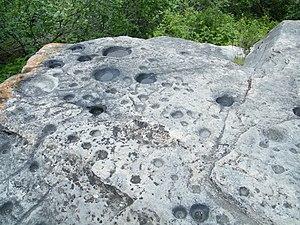
Pierre à cupules, dite Pierre de Chantelouve ou Pierre des Saints This building is classé au titre des Monuments Historiques. It is indexed in the Base Mérimée, a database of architectural heritage maintained by the French Ministry of Culture,
Le département de la Savoie est un département français de la région Auvergne-Rhône-Alpes, dont le chef-lieu est la ville de Chambéry. Ses habitants sont connus sous le nom de Savoyards. L'Insee et La Poste lui attribuent le code 73.
La pierre de Chantelouve, ou pierre des Saints, est une pierre à cupules située à Lanslevillard, dans le département de la Savoie, en France, classée monument historique en 1911.
La culture en Savoie désigne tous les aspects d'ordre culturel présent dans le département français de la Savoie en région Auvergne-Rhône-Alpes.
Cet article recense les monuments historiques français classés en 1911.